Explorers Festival

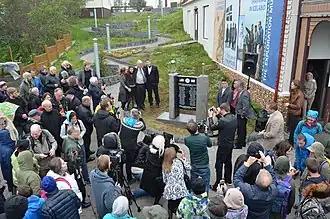
Family of first man on the moon Neil Armstrong unveils a monument during the first edition.

The Explorers Festival is a festival and conference on exploration, art and science, hosted by the museum. The annual four-day event consists of talks by explorers, workshops on storytelling, concerts and art exhibitions. The first edition of the festival took place in 2015, marking the 50th anniversary of the geology training of the Apollo astronaut in Iceland. During the first edition, the family of Apollo 11 commander Neil Armstrong unveiled a monument about Iceland's role in the Apollo program.